Desert Diamond Arena

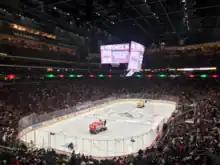
Desert Diamond Arena before a Coyotes game; from south end, looking north

After the Winnipeg Jets relocated to Phoenix in 1996, they spent their first 7+ seasons playing at America West Arena (AWA) as the Phoenix Coyotes. AWA had been designed as the new home of the NBA's Phoenix Suns only four years earlier, so it had to be quickly retrofitted for hockey. The arena floor was barely large enough to fit an NHL regulation size hockey rink and some seats on the upper level hung over the boards. That obstructed the views for up to 3,000 spectators. As a result, before the team's second season in Phoenix, its hockey seating capacity was reduced from 18,000+ seats to 16,210 — then the second-smallest capacity in the NHL. After the Colorado Avalanche moved from McNichols Sports Arena into the Pepsi Center in 1999 and the Toronto Maple Leafs from Maple Leaf Gardens into the Air Canada Centre later that same season, America West Arena became the smallest NHL venue.